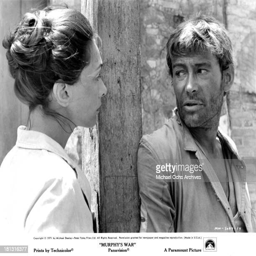
actors on the set of the movie